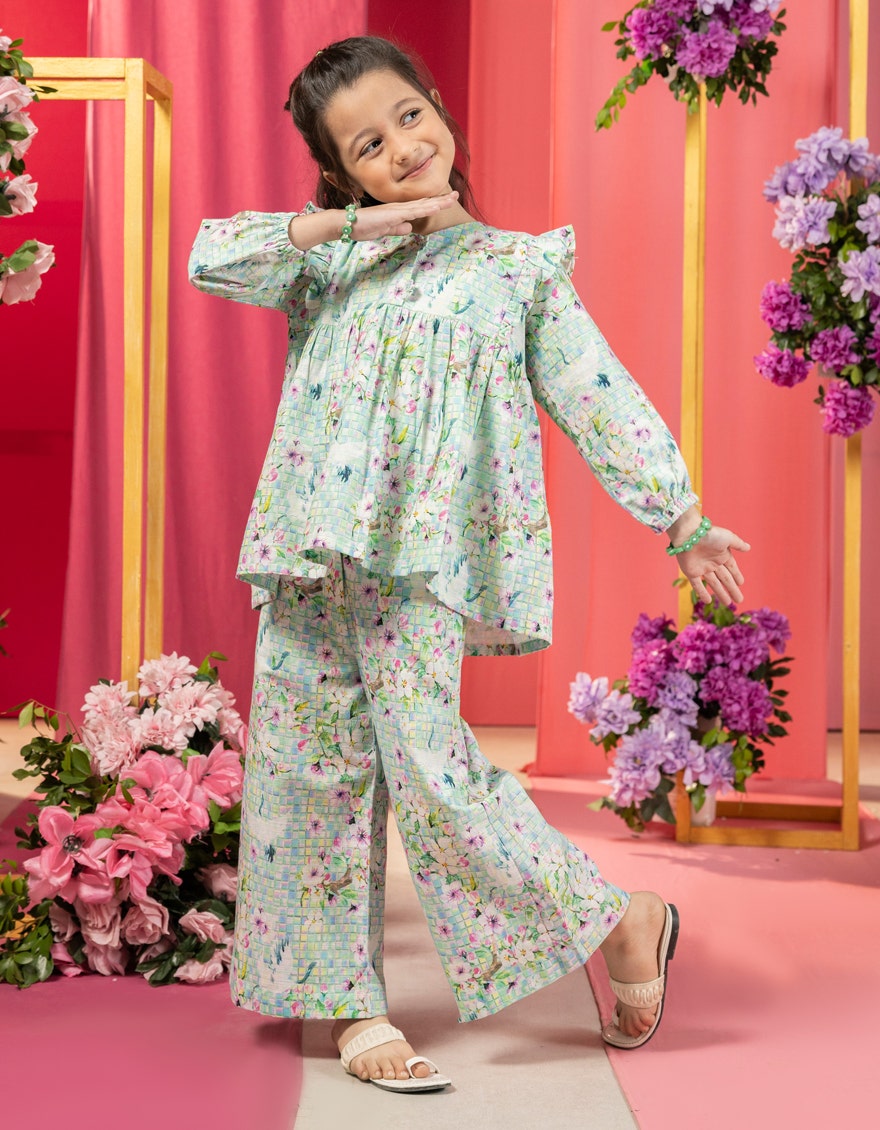
mint floral print pajamas